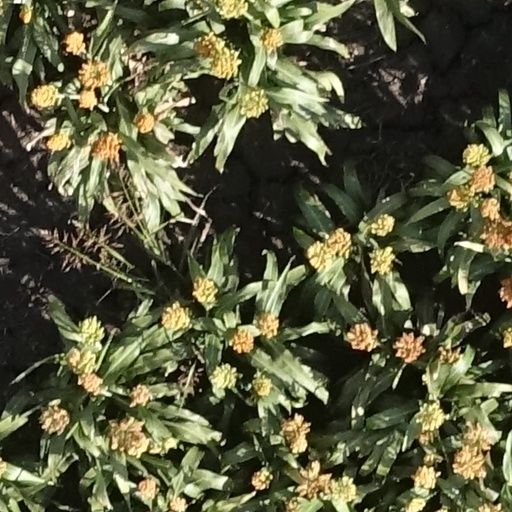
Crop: sorghum